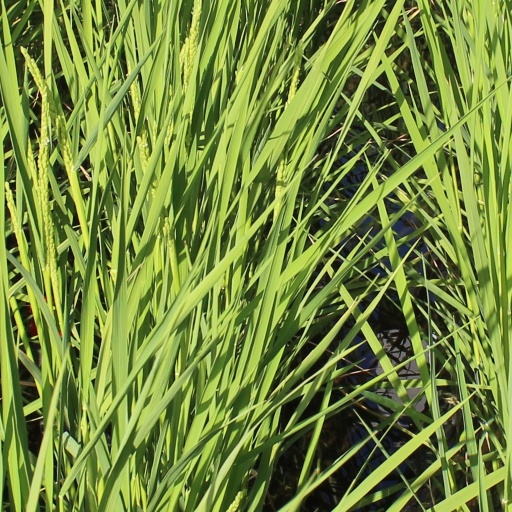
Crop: rice